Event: Nepal Earthquake
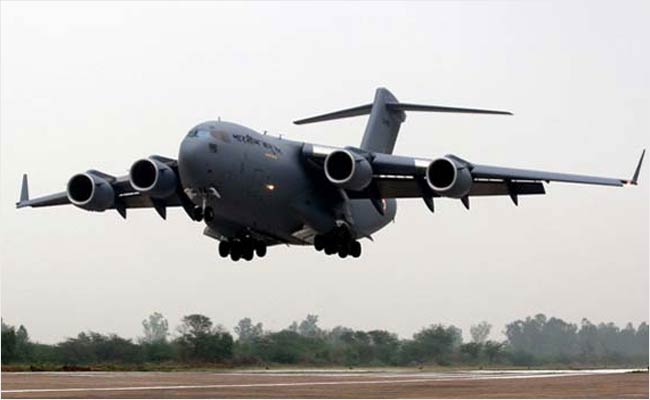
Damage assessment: no_damage